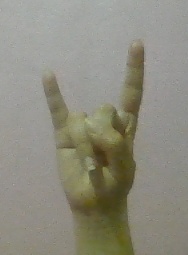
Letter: la